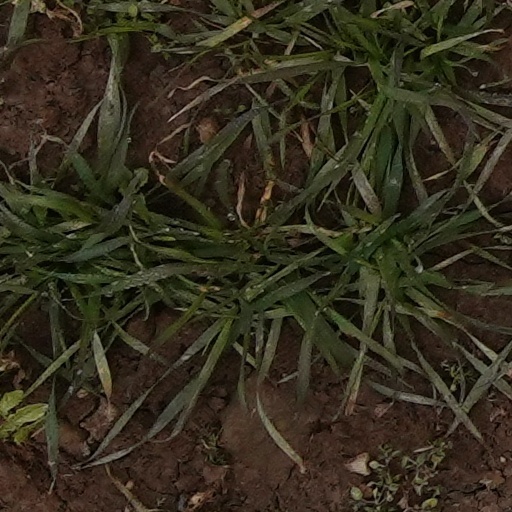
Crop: wheat